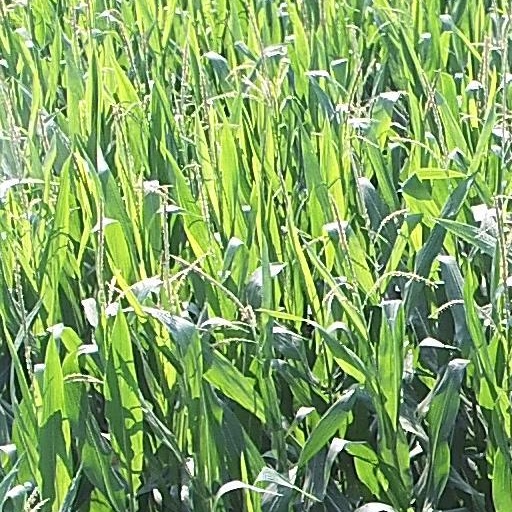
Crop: maize; corn